Describe the emotion expressed in this image:  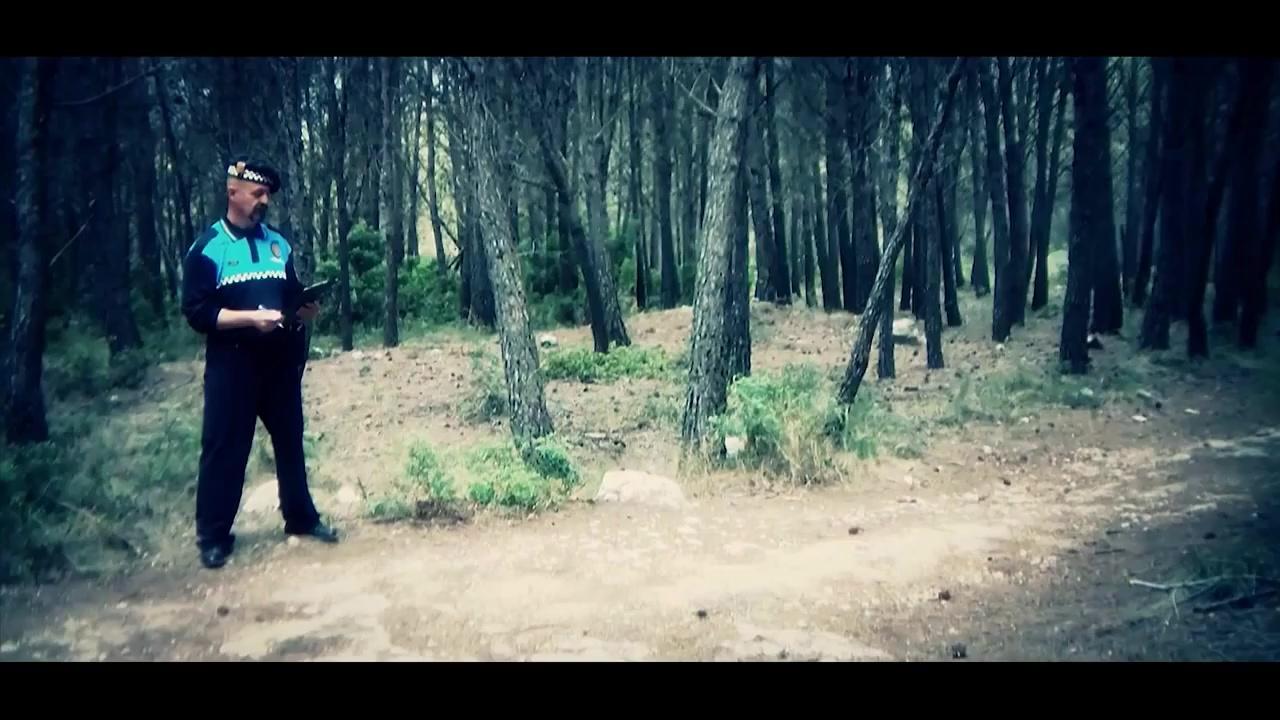
This person displays Suffering, valence and arousal with low intensity.